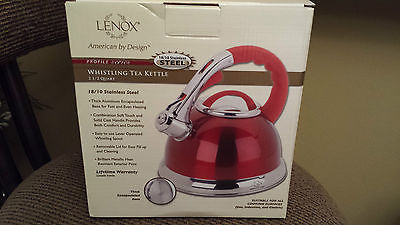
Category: kettle